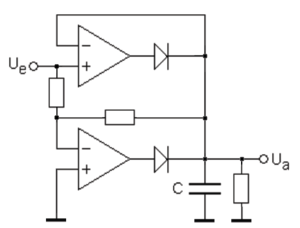
détection d'amplitude de crête circuit à amplificateur opérationnel, double alternance
Un circuit de détecteur d'enveloppe est un circuit électrique redresseur simple alternance, composé d'une diode et d'un condensateur en série.